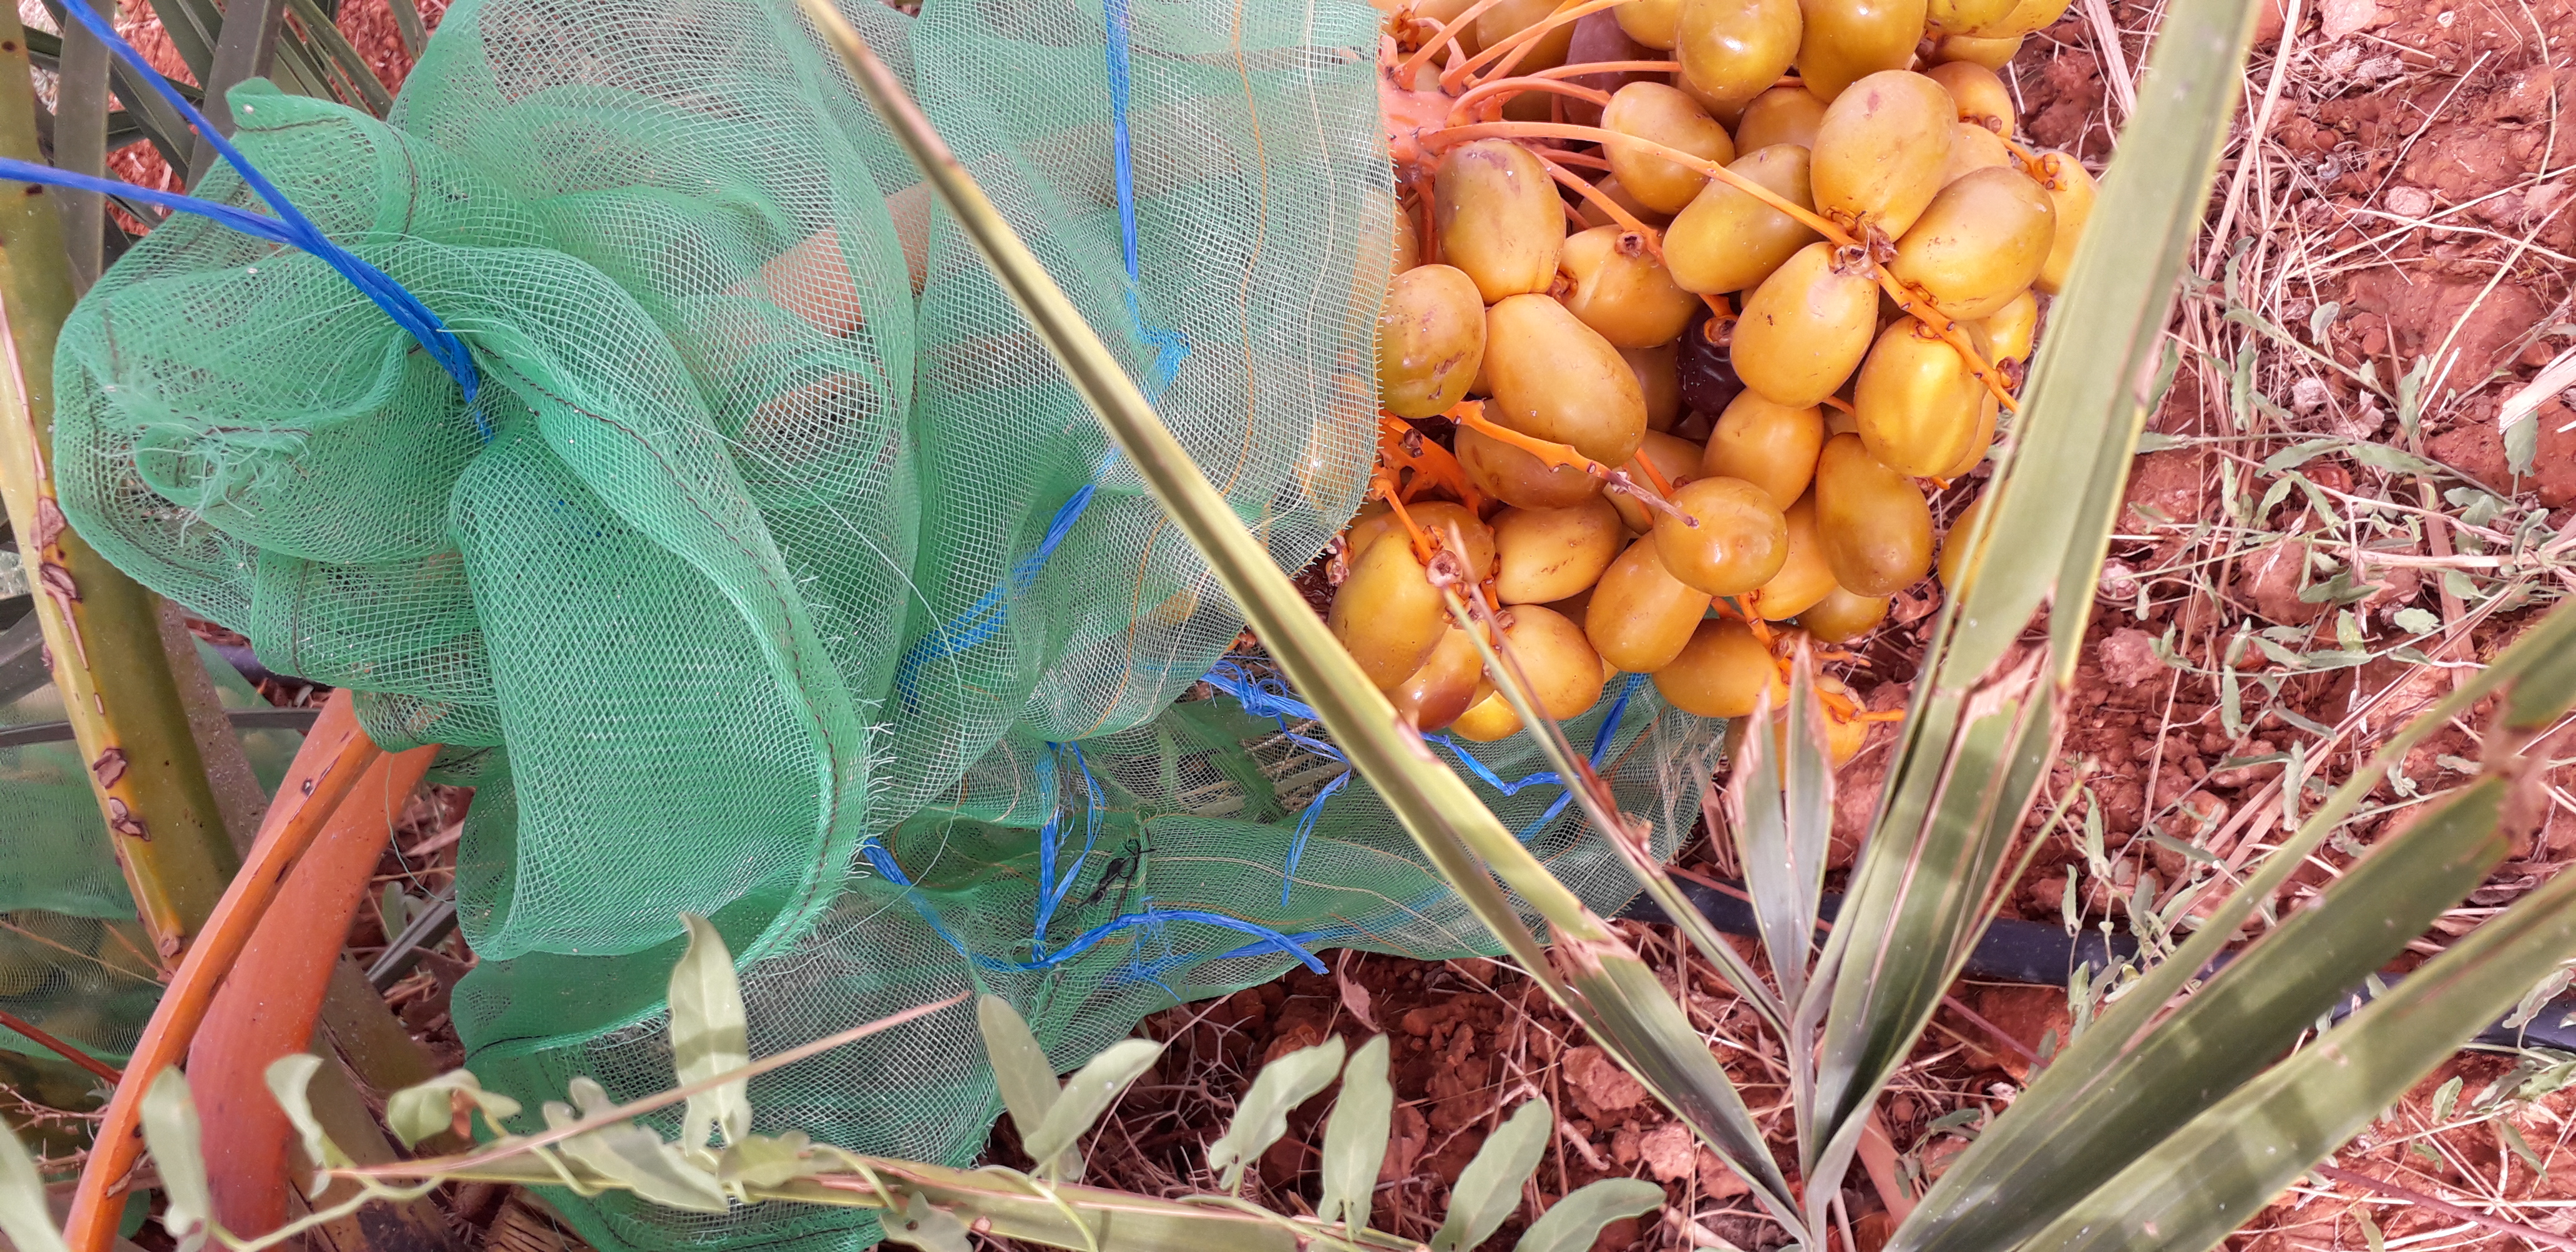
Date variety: Boufagous